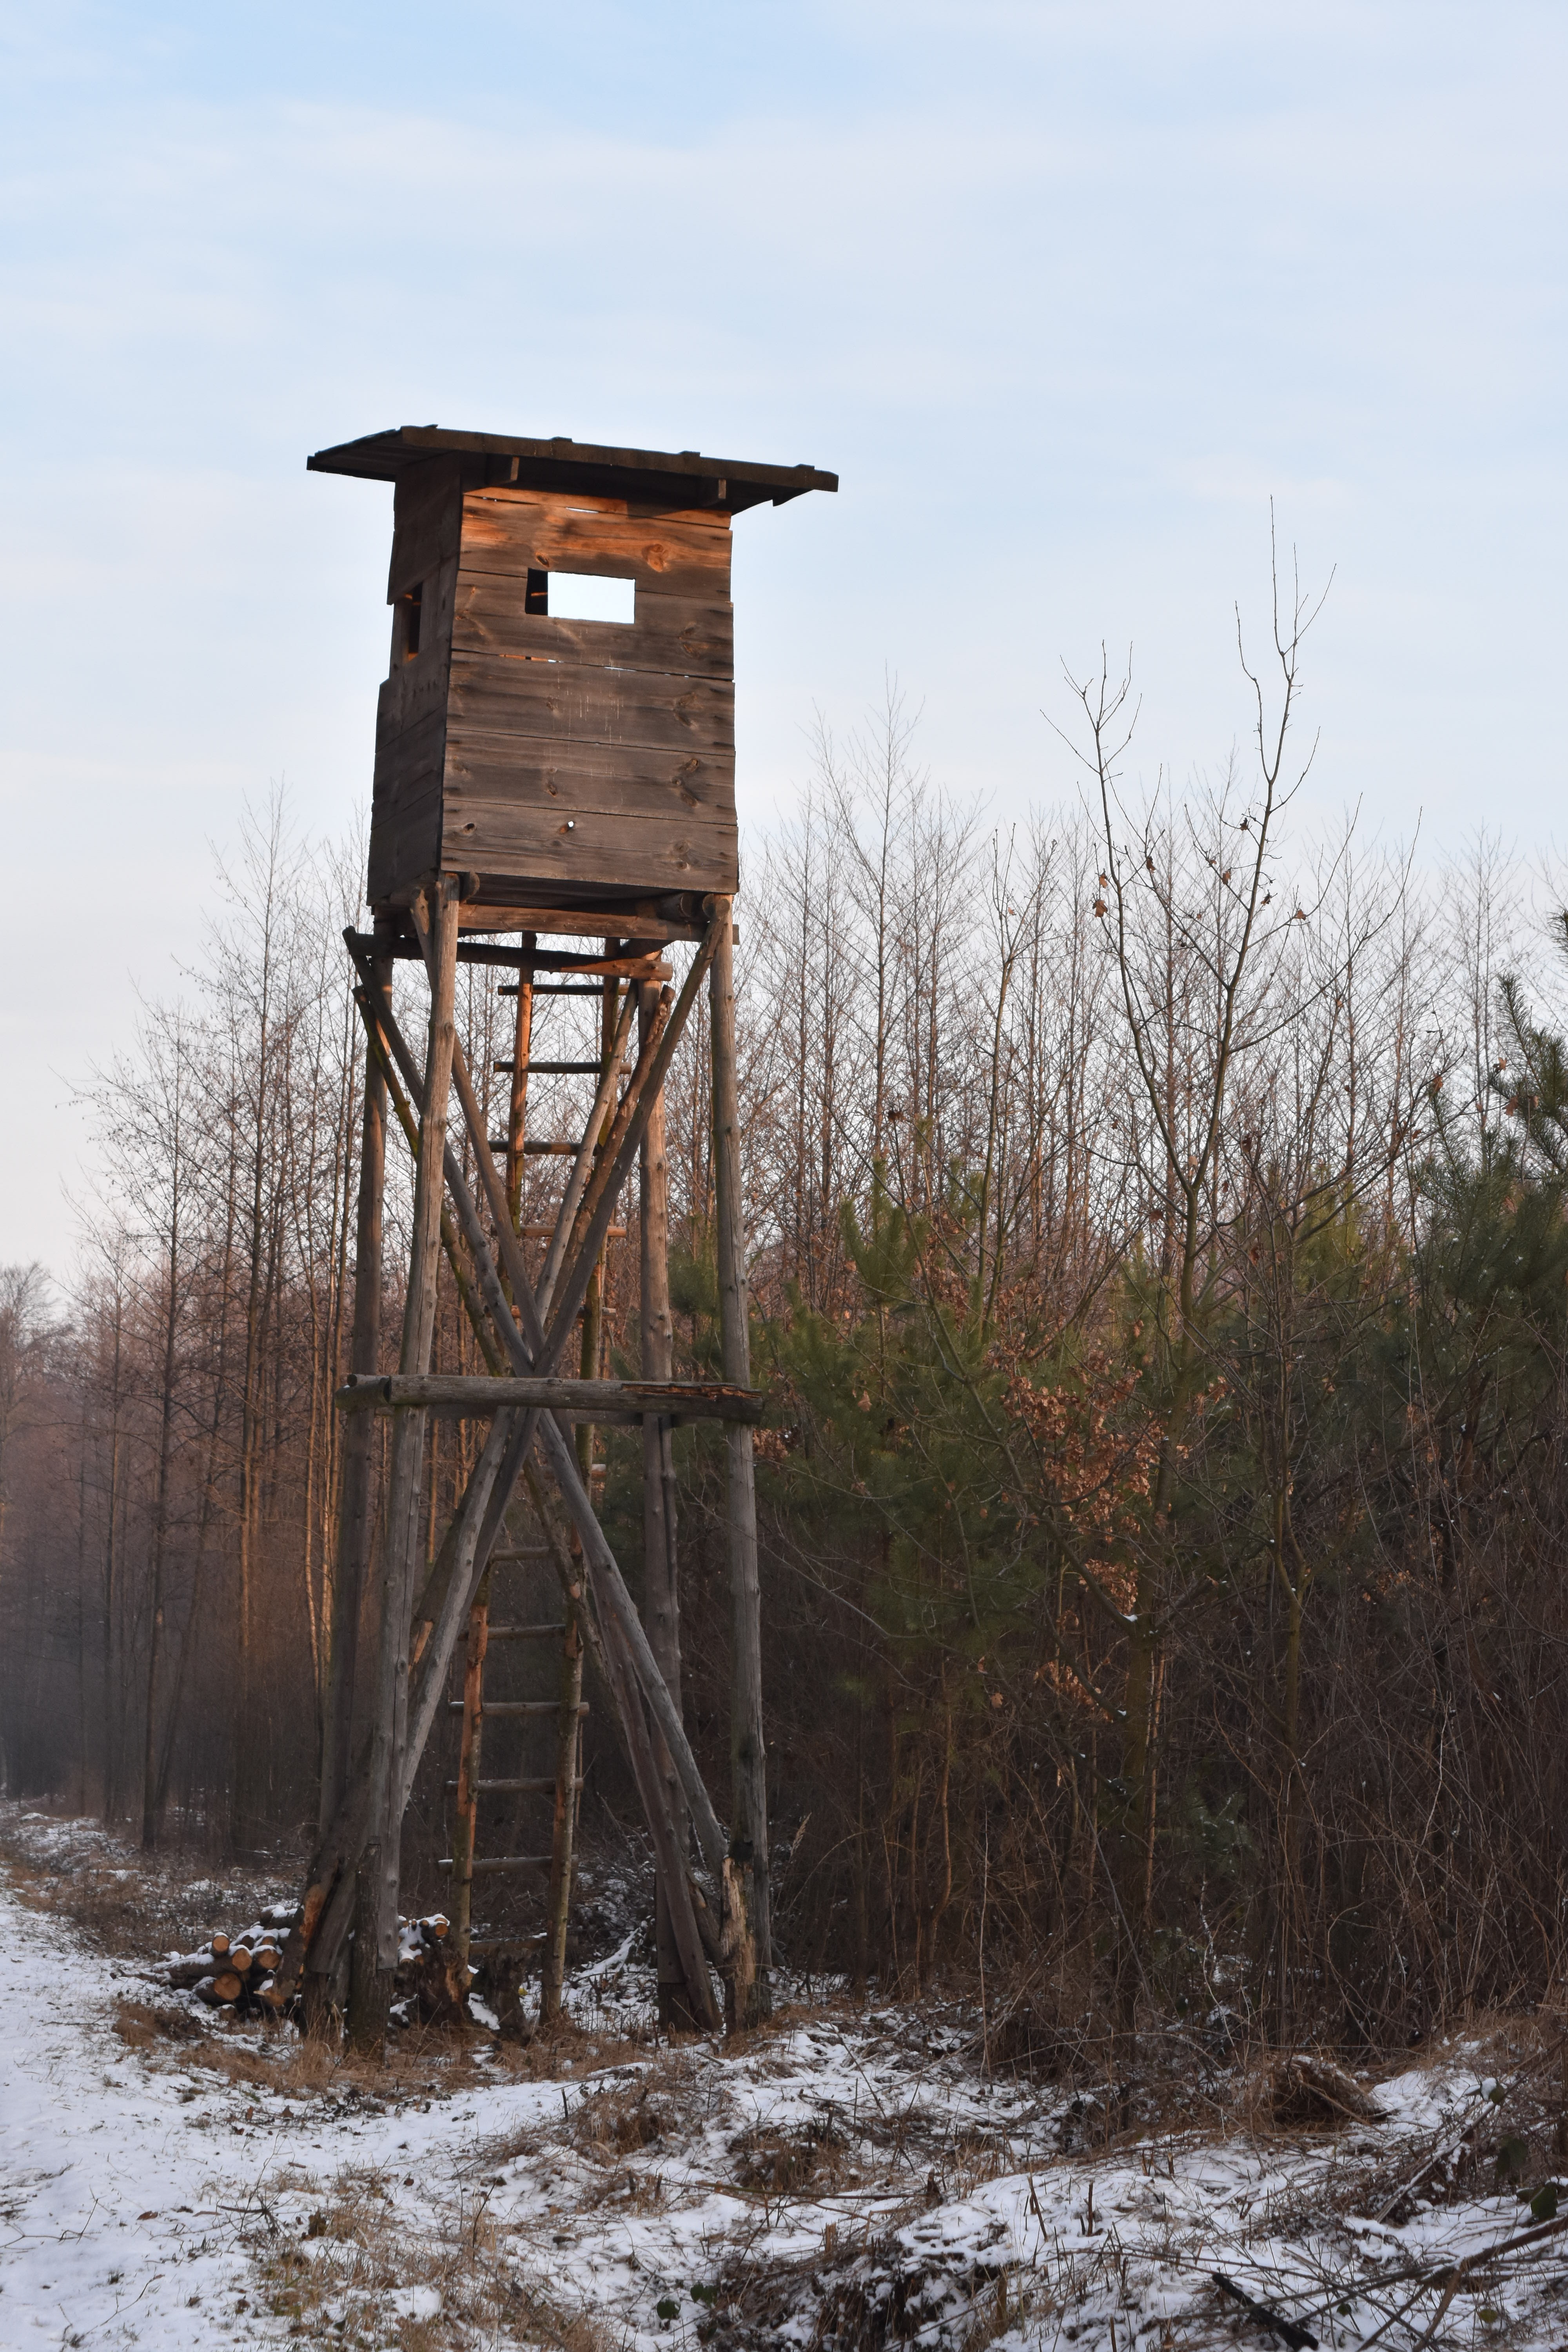
forest, wood, lookout, tower, wooden, pulpit, observation tower, tree stand, hunting pulpit